Groupthink

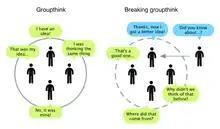
Input from an outsider can break groupthink

As observed by Aldag and Fuller (1993), the groupthink phenomenon seems to rest on a set of unstated and generally restrictive assumptions: